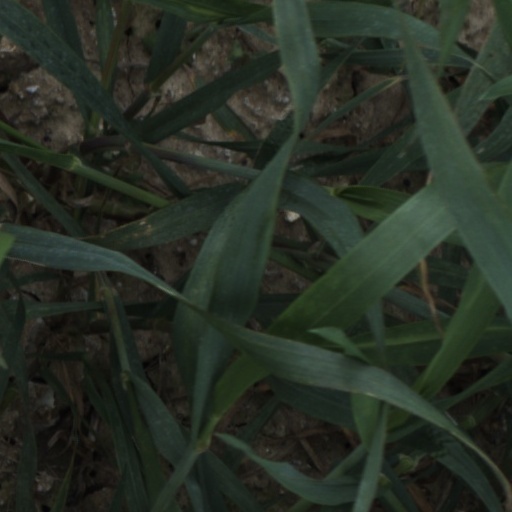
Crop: wheat